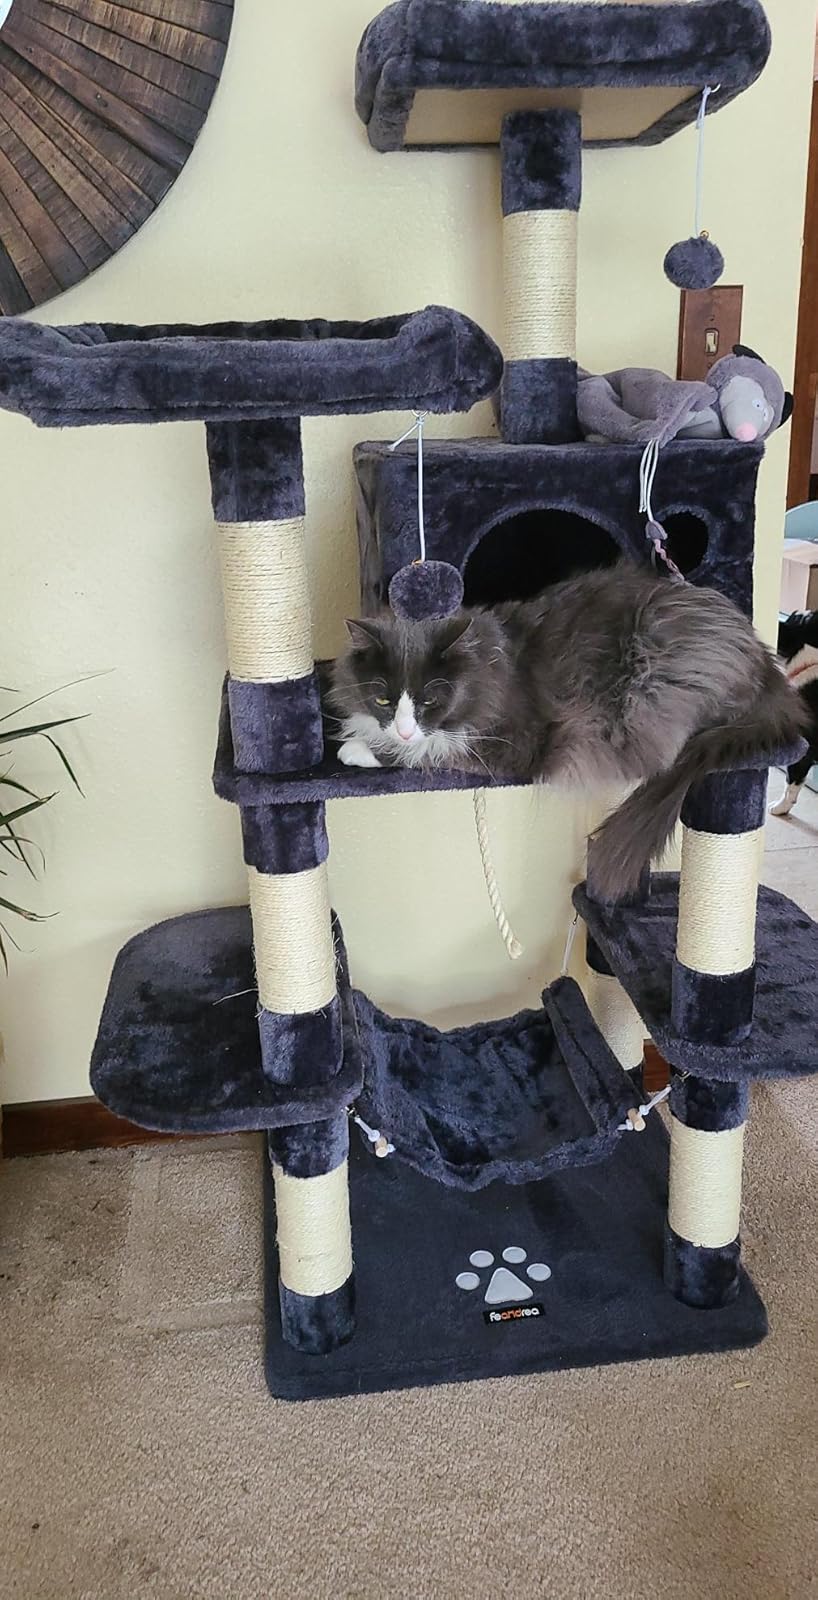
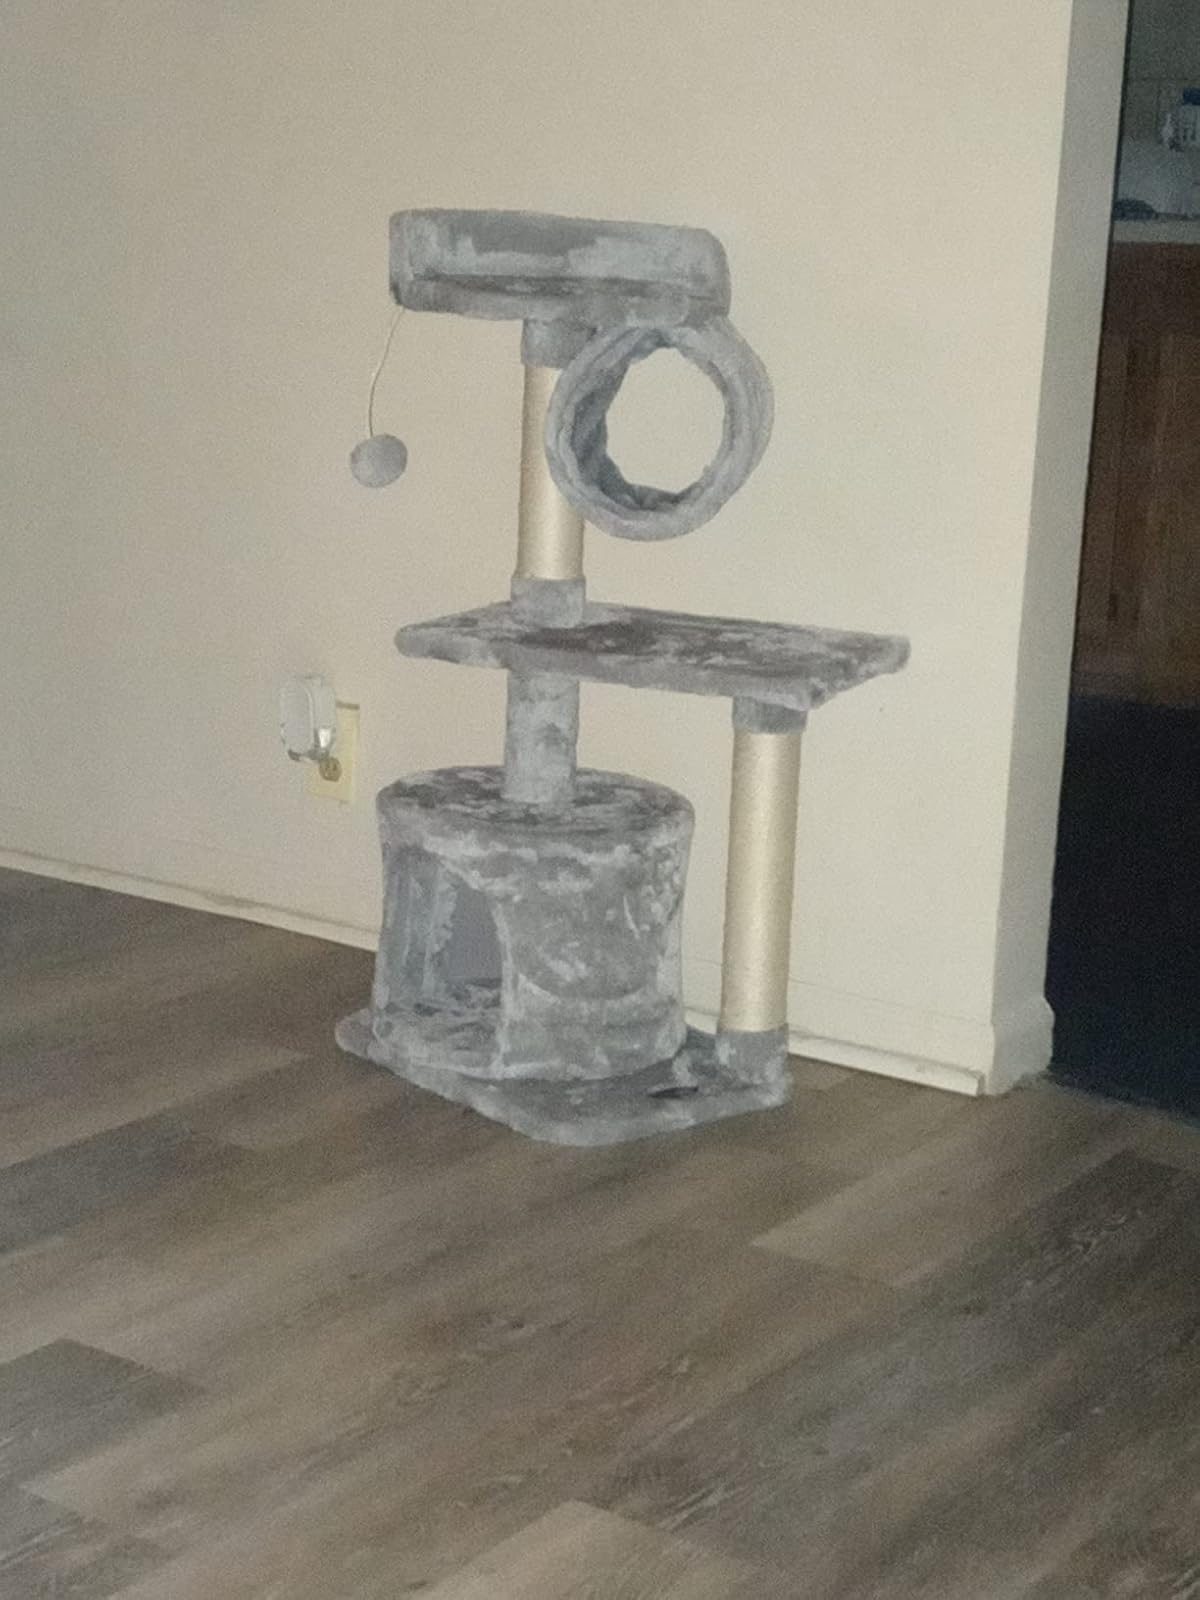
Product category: items_cat tree
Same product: no